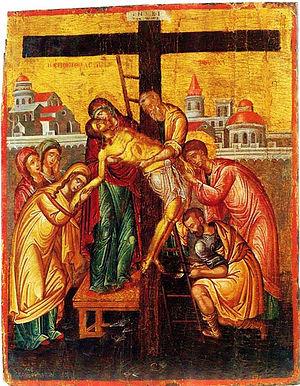
descente de croix